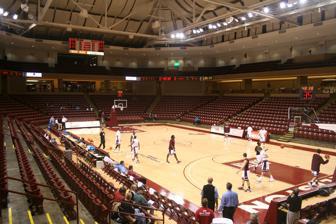
Building: TD Arena
Country: United States of America
Year built: 2008
Multi-purpose arena in South Carolina TD Arena Former names Carolina First Arena Location 301 Meeting Street Charleston, SC 29401 Coordinates 32°47′8″N 79°56′4″W / 32.78556°N 79.93444°W / 32.78556; -79.93444 Owner College of Charleston Operator College of Charleston Capacity 5,100 Surface Hardwood Construction Broke ground December 6, 2006 Opened November 14, 2008 Construction cost $47 million ($66.5 million in 2023 dollars ) Architect Betsch Associates Inc. Project manager Cumming Corp. Structural engineer Geiger Engineers Services engineer Smith Seckman Reid, Inc. General contractor Turner /Thompson Tenants Charleston Cougars ( NCAA ) (2008-present) Men's Basketball Women's Basketball Women's volleyball ESPN Charleston Classic (2008-present) TD Arena is a 5,100 seat multi-purpose arena in Charleston, South Carolina , United States that opened in 2008 and replaced John Kresse Arena as the home of the College of Charleston Cougars basketball and volleyball teams.  The South Financial Group of Greenville purchased the naming rights to the new facility and it opened in 2008 under the Carolina First Arena name.  After the 2010 sale of the corporation to Toronto Dominion Bank , the arena's name changed to TD Arena.  The playing surface is named John Kresse Court in honor of legendary Charleston men's basketball coach John Kresse . Originally to be named Carolina First Center, the facility was renamed Carolina First Arena to avoid confusion with the bank's south coast main offices in Charleston which are located in an office building by the same name. The first game played at the arena on November 14, 2008 was a first round game of the inaugural ESPN Charleston Classic between Texas Christian University and Western Michigan University won by TCU 67-63. Perhaps the biggest game in arena history was an 82-79 Charleston victory in overtime over then-No. 9 ranked and defending national champion North Carolina on January 4, 2010. The arena not only plays host to Cougars' basketball games, but it also hosts many other campus events, including orientations, Graduation, award ceremonies, and external events (including Battle of the Bricks & Spoleto Festival). The TD Arena is overseen by Richard Bouknight, Director of Operations and by Nate Place, Assistant Director of Operations. See also List of NCAA Division I basketball arenas TD Garden (Boston, Massachusetts) TD Bank Ballpark (Bridgewater, New Jersey) TD Ameritrade Park Omaha (Nebraska) TD Bank Sports Center (Hamden, Connecticut) References